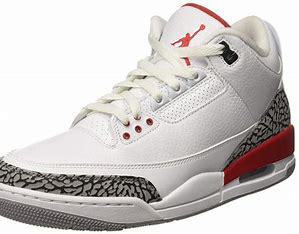
Brand: Jordan
Model: 100